Johann Sedlatzek

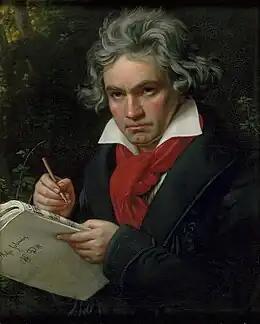
Beethoven, to whom Johann Sedlatzek was a friend and collaborator.

Afterwards, Sedlatzek visited his parents in OberGlogau and his sister, Josephina Maise, in Warmbrunn before embarking on a concert tour of Paris in 1826, with the following personal letters of recommendation from Ludwig van Beethoven in hand: